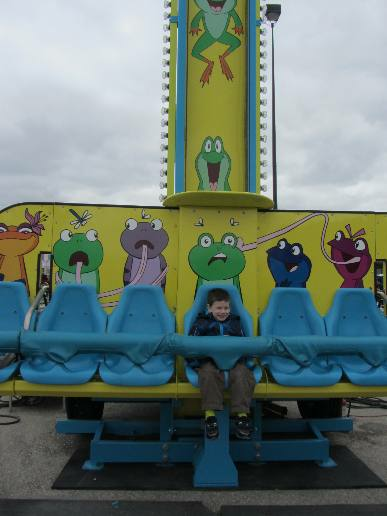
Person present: No